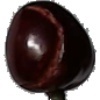
Label: Cherry 1